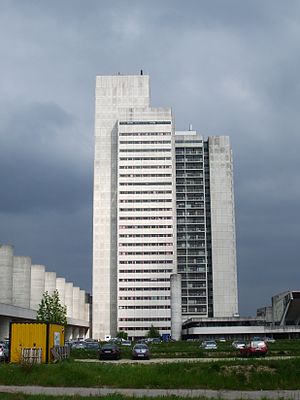
Højhus / Danmarks højeste
Herlev Hospital har i over 40 år været Danmarks højeste etageejendom. Her ses vestfacaden, hvori det markante elevatortårn er integreret.
Danmarks højeste bygning set fra vest.
Højhus er betegnelsen for en højere bygning, fx til beboelse eller kontorbrug, som hovedsagelig er inddelt i etager. Hver etage varierer fra bygning til bygning, men er normalt højere i kontorbygninger.